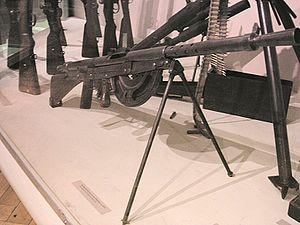
Le fusil-mitrailleur Chauchat est l'appellation commune du fusil-mitrailleur Mle 1915 CSRG. Sous l'impulsion du général Joffre, il a été mis en service dans l'infanterie française en 1916, durant la Première Guerre mondiale. Il fut également largement utilisé par l'armée américaine en 1917-1918. Arme légère, de poids et d'encombrement limités, le « FM Chauchat » augmenta nettement la densité des feux offensifs de l'infanterie. L'arme n'était pas sans réels problèmes, causés par des fabrications qui avaient été trop simplifiées afin de permettre d'urgence la très grande série.